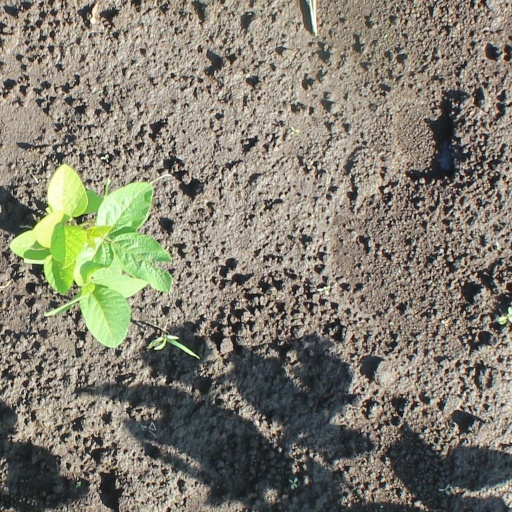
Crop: soybean